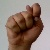
The image shows a hand gesture representing the letter 'T' in Indian Sign Language.